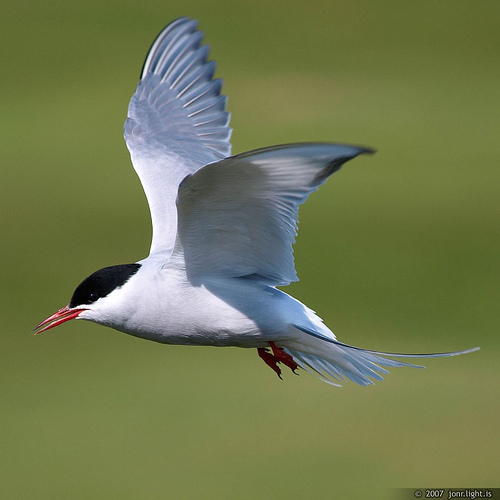
a white bird with a black head and red beak.
this is a white bird with a black head and a large orange beak.
bird has white body feathers, white breast feather, and orange beaka bird with an orange bill, a black crown and blue wingbars.
this is a white bird with a black crown and bright red bill.
this particular bird has a black belly with white sides and a red bill
this bird has wings that are white and has a black crownthe chunky, black capped head of this bird seems to blend with the white body, leaving only red coloring on the beak and feet.
this bird has wings that are white and has a black crowna long bird with a white and gray body, and a black spot on top of head.
Species: Artic Tern